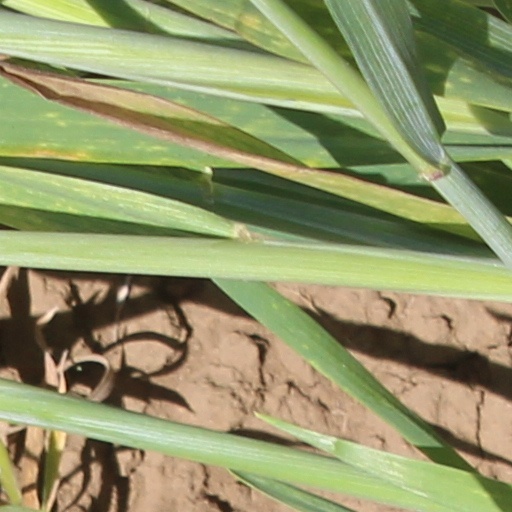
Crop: wheat